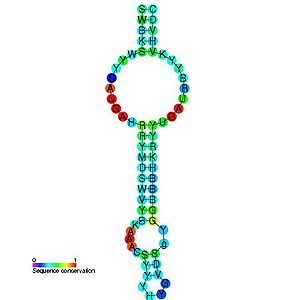
SECIS-element
SECIS-elementet er cis-regulerende med en gennemsnitlig længde på 64,2 nukleotider.
I biologi er et SECIS-element et cis-regulerende RNA-element på omkring 60 nukleotider i længde, der former en stem-loop-struktur. Dette strukturelle motiv dirigerer ribosomerne i cellen til at translatere UGA-codons som selenocysteiner. SECIS-elementer er således et fundamentalt aspekt af selenoproteiner, som er proteiner, der indeholder en eller flere selenocysteinrester.